Ktzi'ot Prison

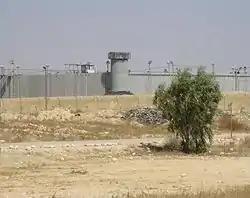
The exterior of the prison facility in 2007

Ktzi'ot Prison is an Israeli detention facility located in the Negev desert south-west of Beersheba. It is Israel's largest detention facility in terms of land area, encompassing .